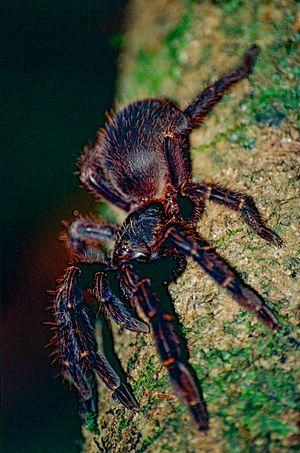
Ephebopus rufescens est une espèce d'araignées mygalomorphes de la famille des Theraphosidae.